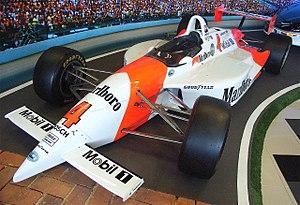
Les 500 miles d'Indianapolis 1993, organisés le 30 mai 1993 sur l'Indianapolis Motor Speedway, ont été remportés par le pilote brésilien Emerson Fittipaldi sur une Penske-Chevrolet.